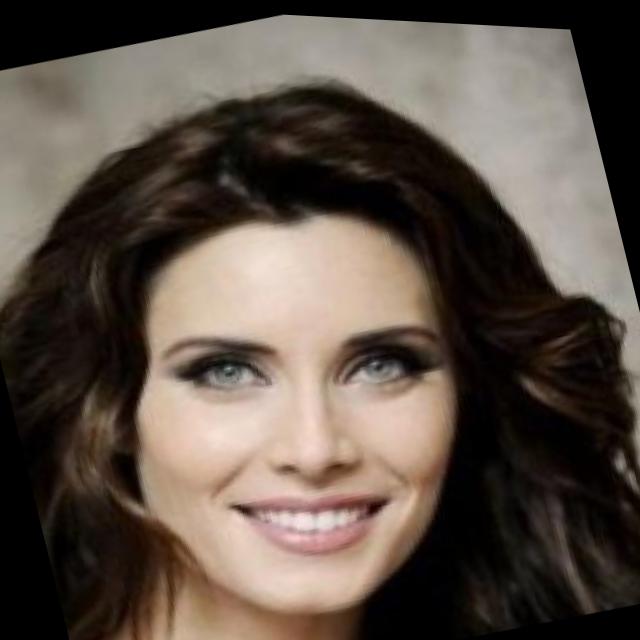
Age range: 21-44